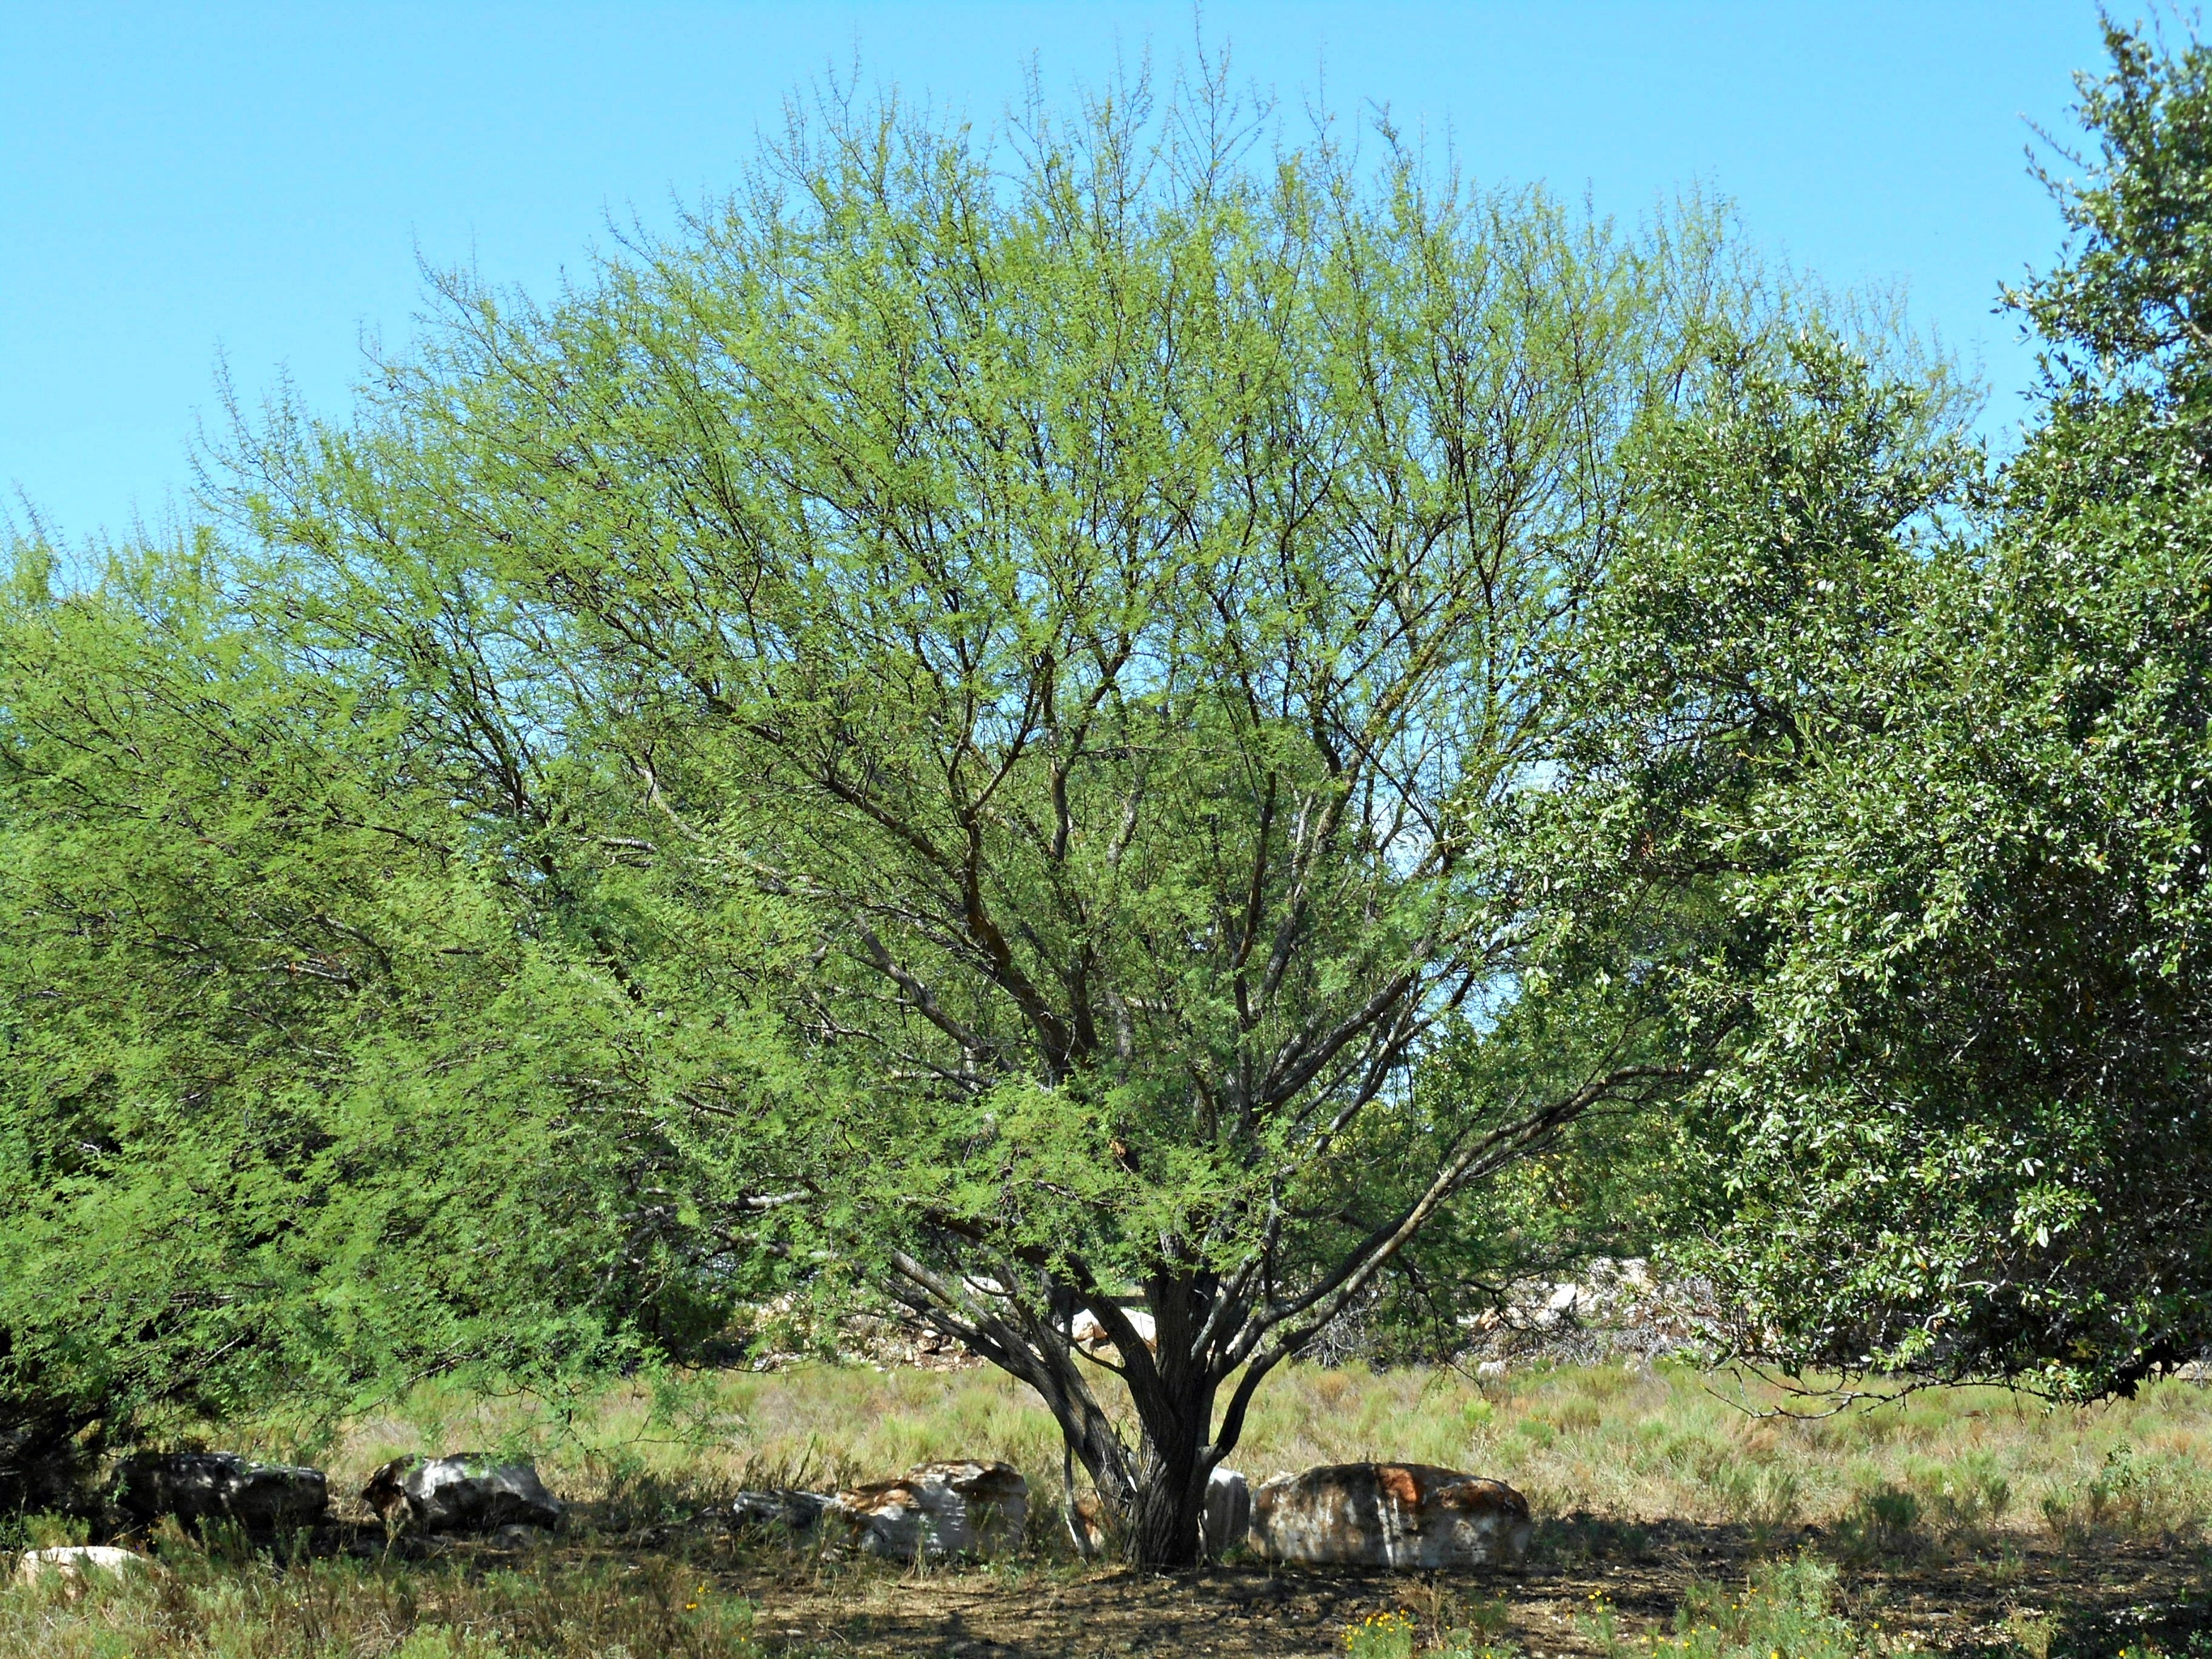
tree, branch, plant, flower, country, produce, flora, shrub, deciduous, ecosystem, flowering plant, texas tree, wild tree, woody plant, land plant